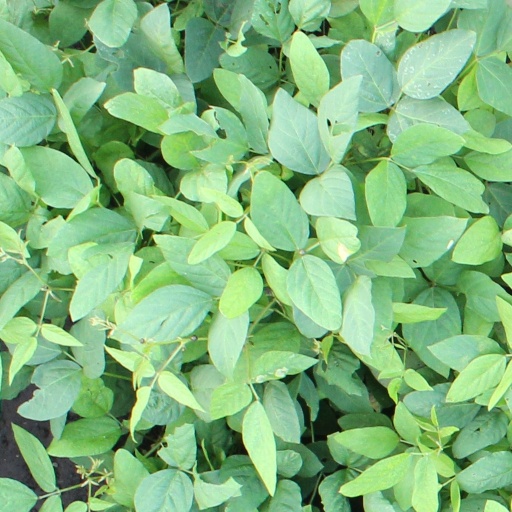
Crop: soybean